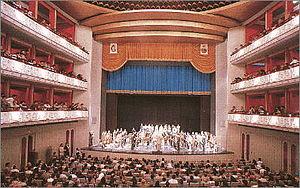
La salle Vahdat est une salle d'opéra construite en 1967 à Téhéran en Iran. Le bâtiment a été conçu par l'architecte Aftandilian, inspiré en partie par le Wiener Staatsoper. Avant 1979, la salle était connue sous le nom de Talar-e Roudaki, en référence au poète Roudaki.